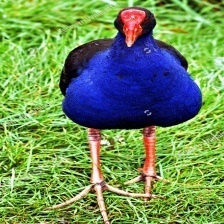
Species: PURPLE SWAMPHEN
Scientific name: PORPHYRIO PORPHYRIO
ImageNet parent category: european_gallinule